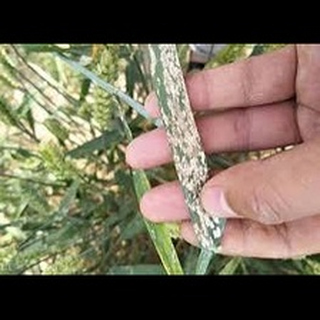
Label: wheat_mite